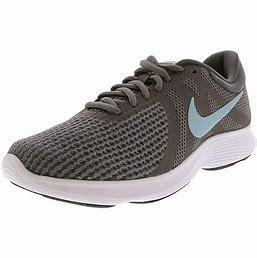
Brand: Nike
Model: Revolution 4